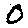
Label: 0